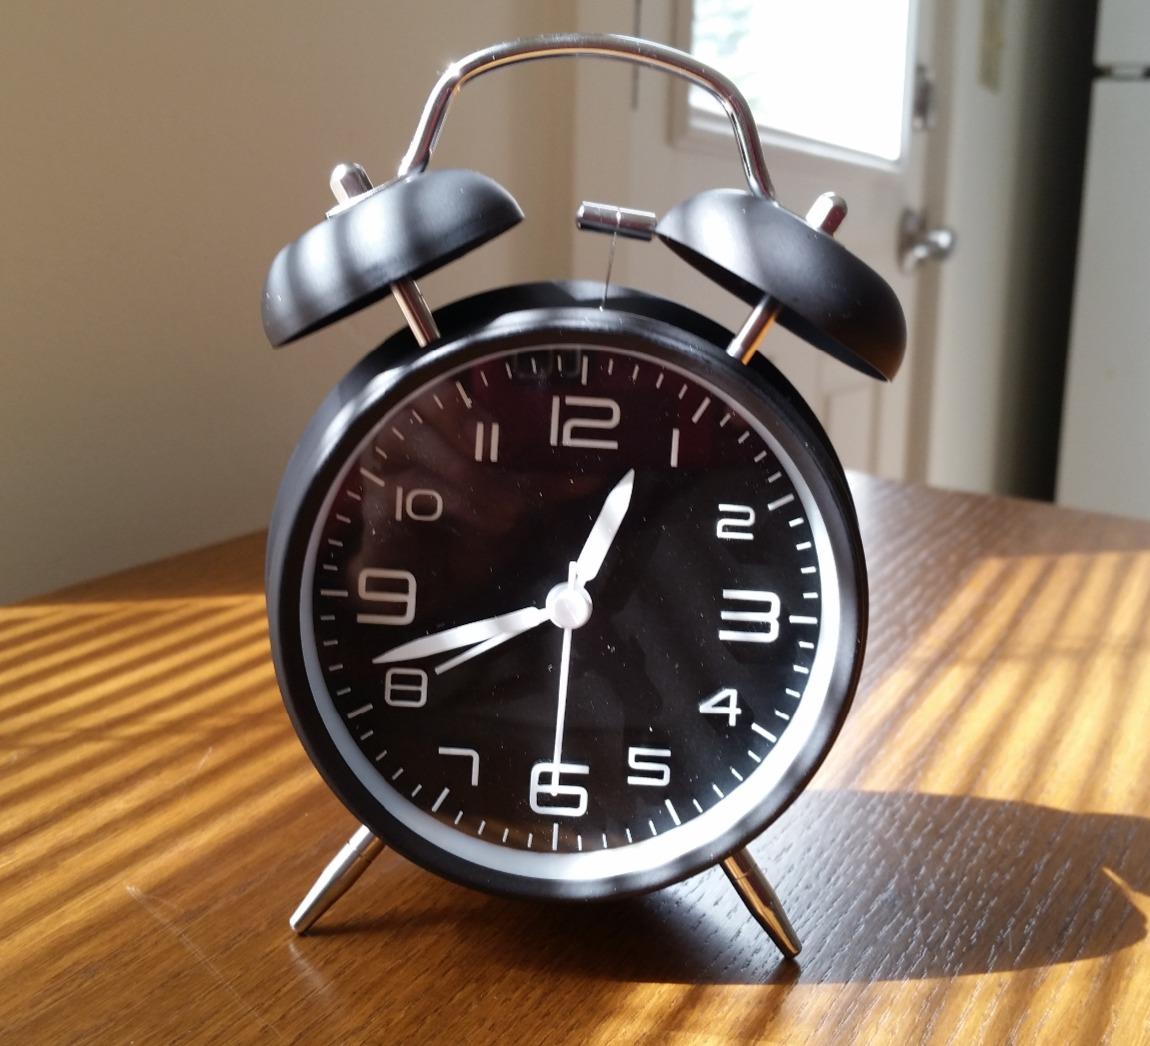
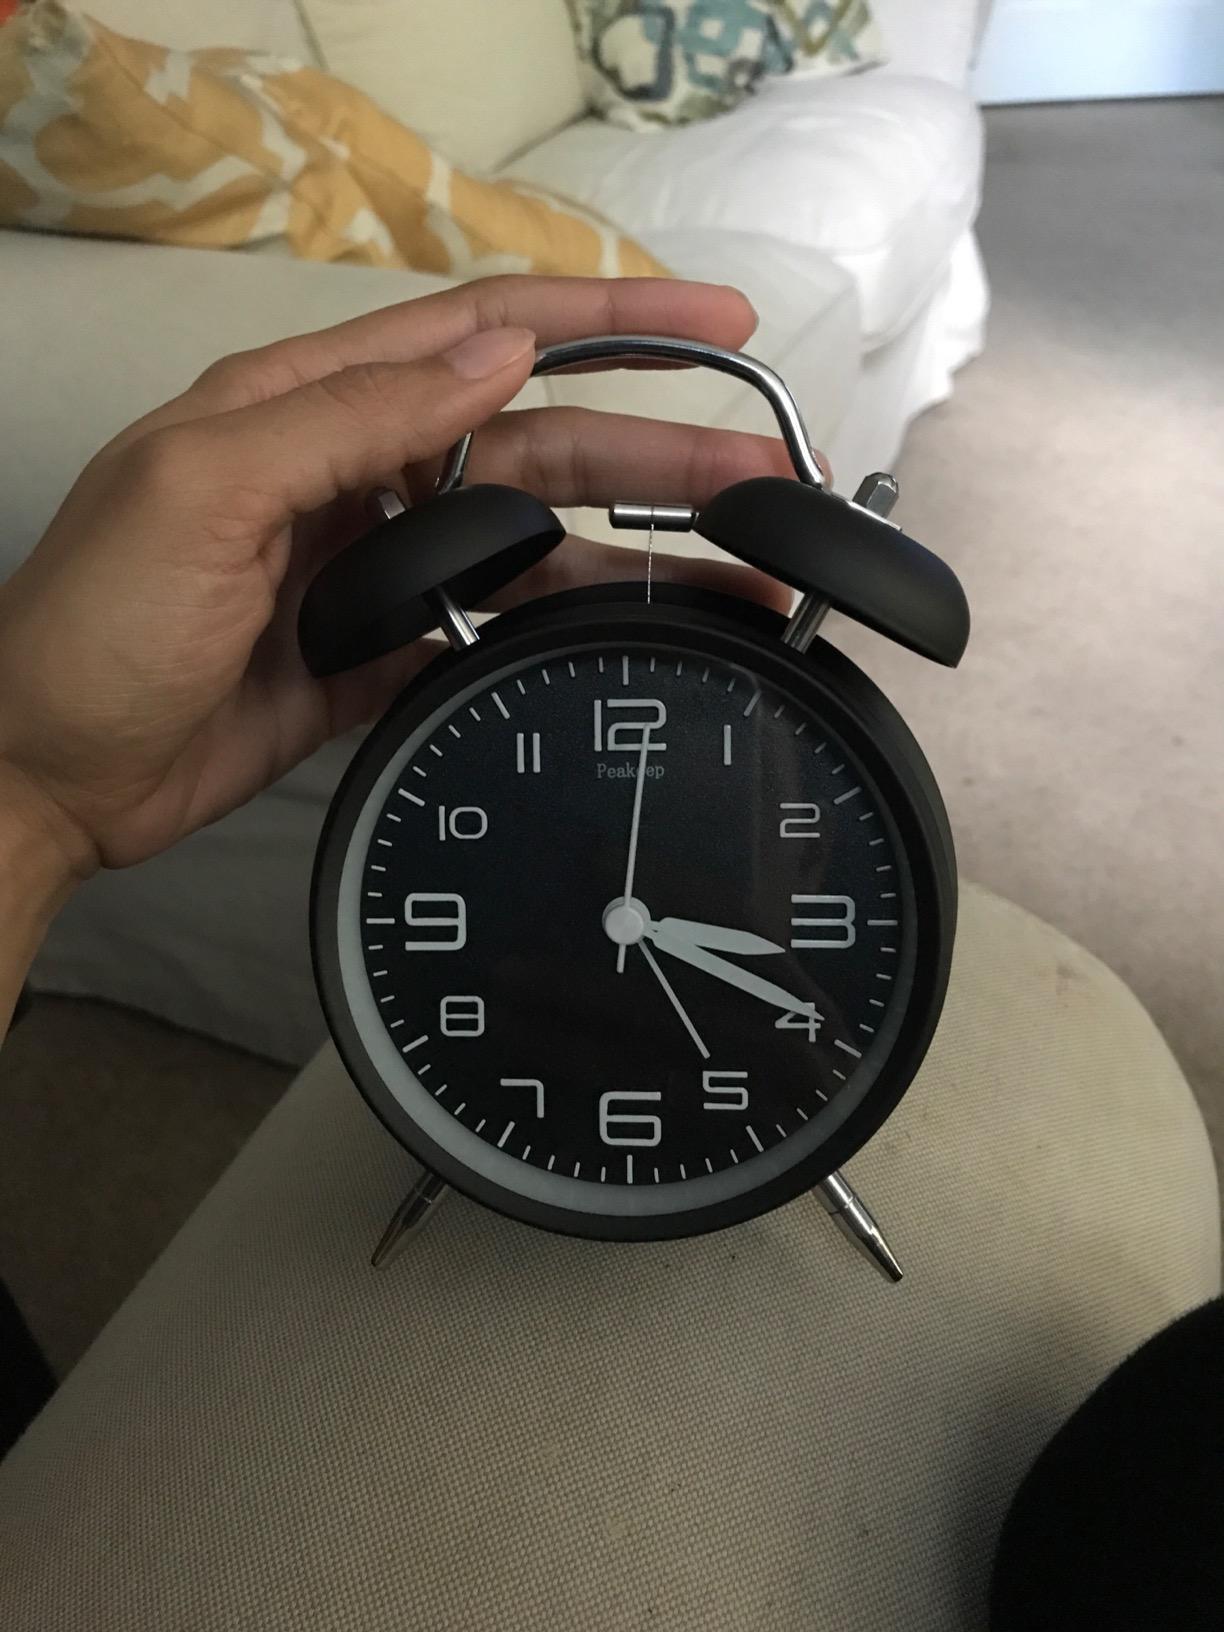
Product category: clock
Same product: yes